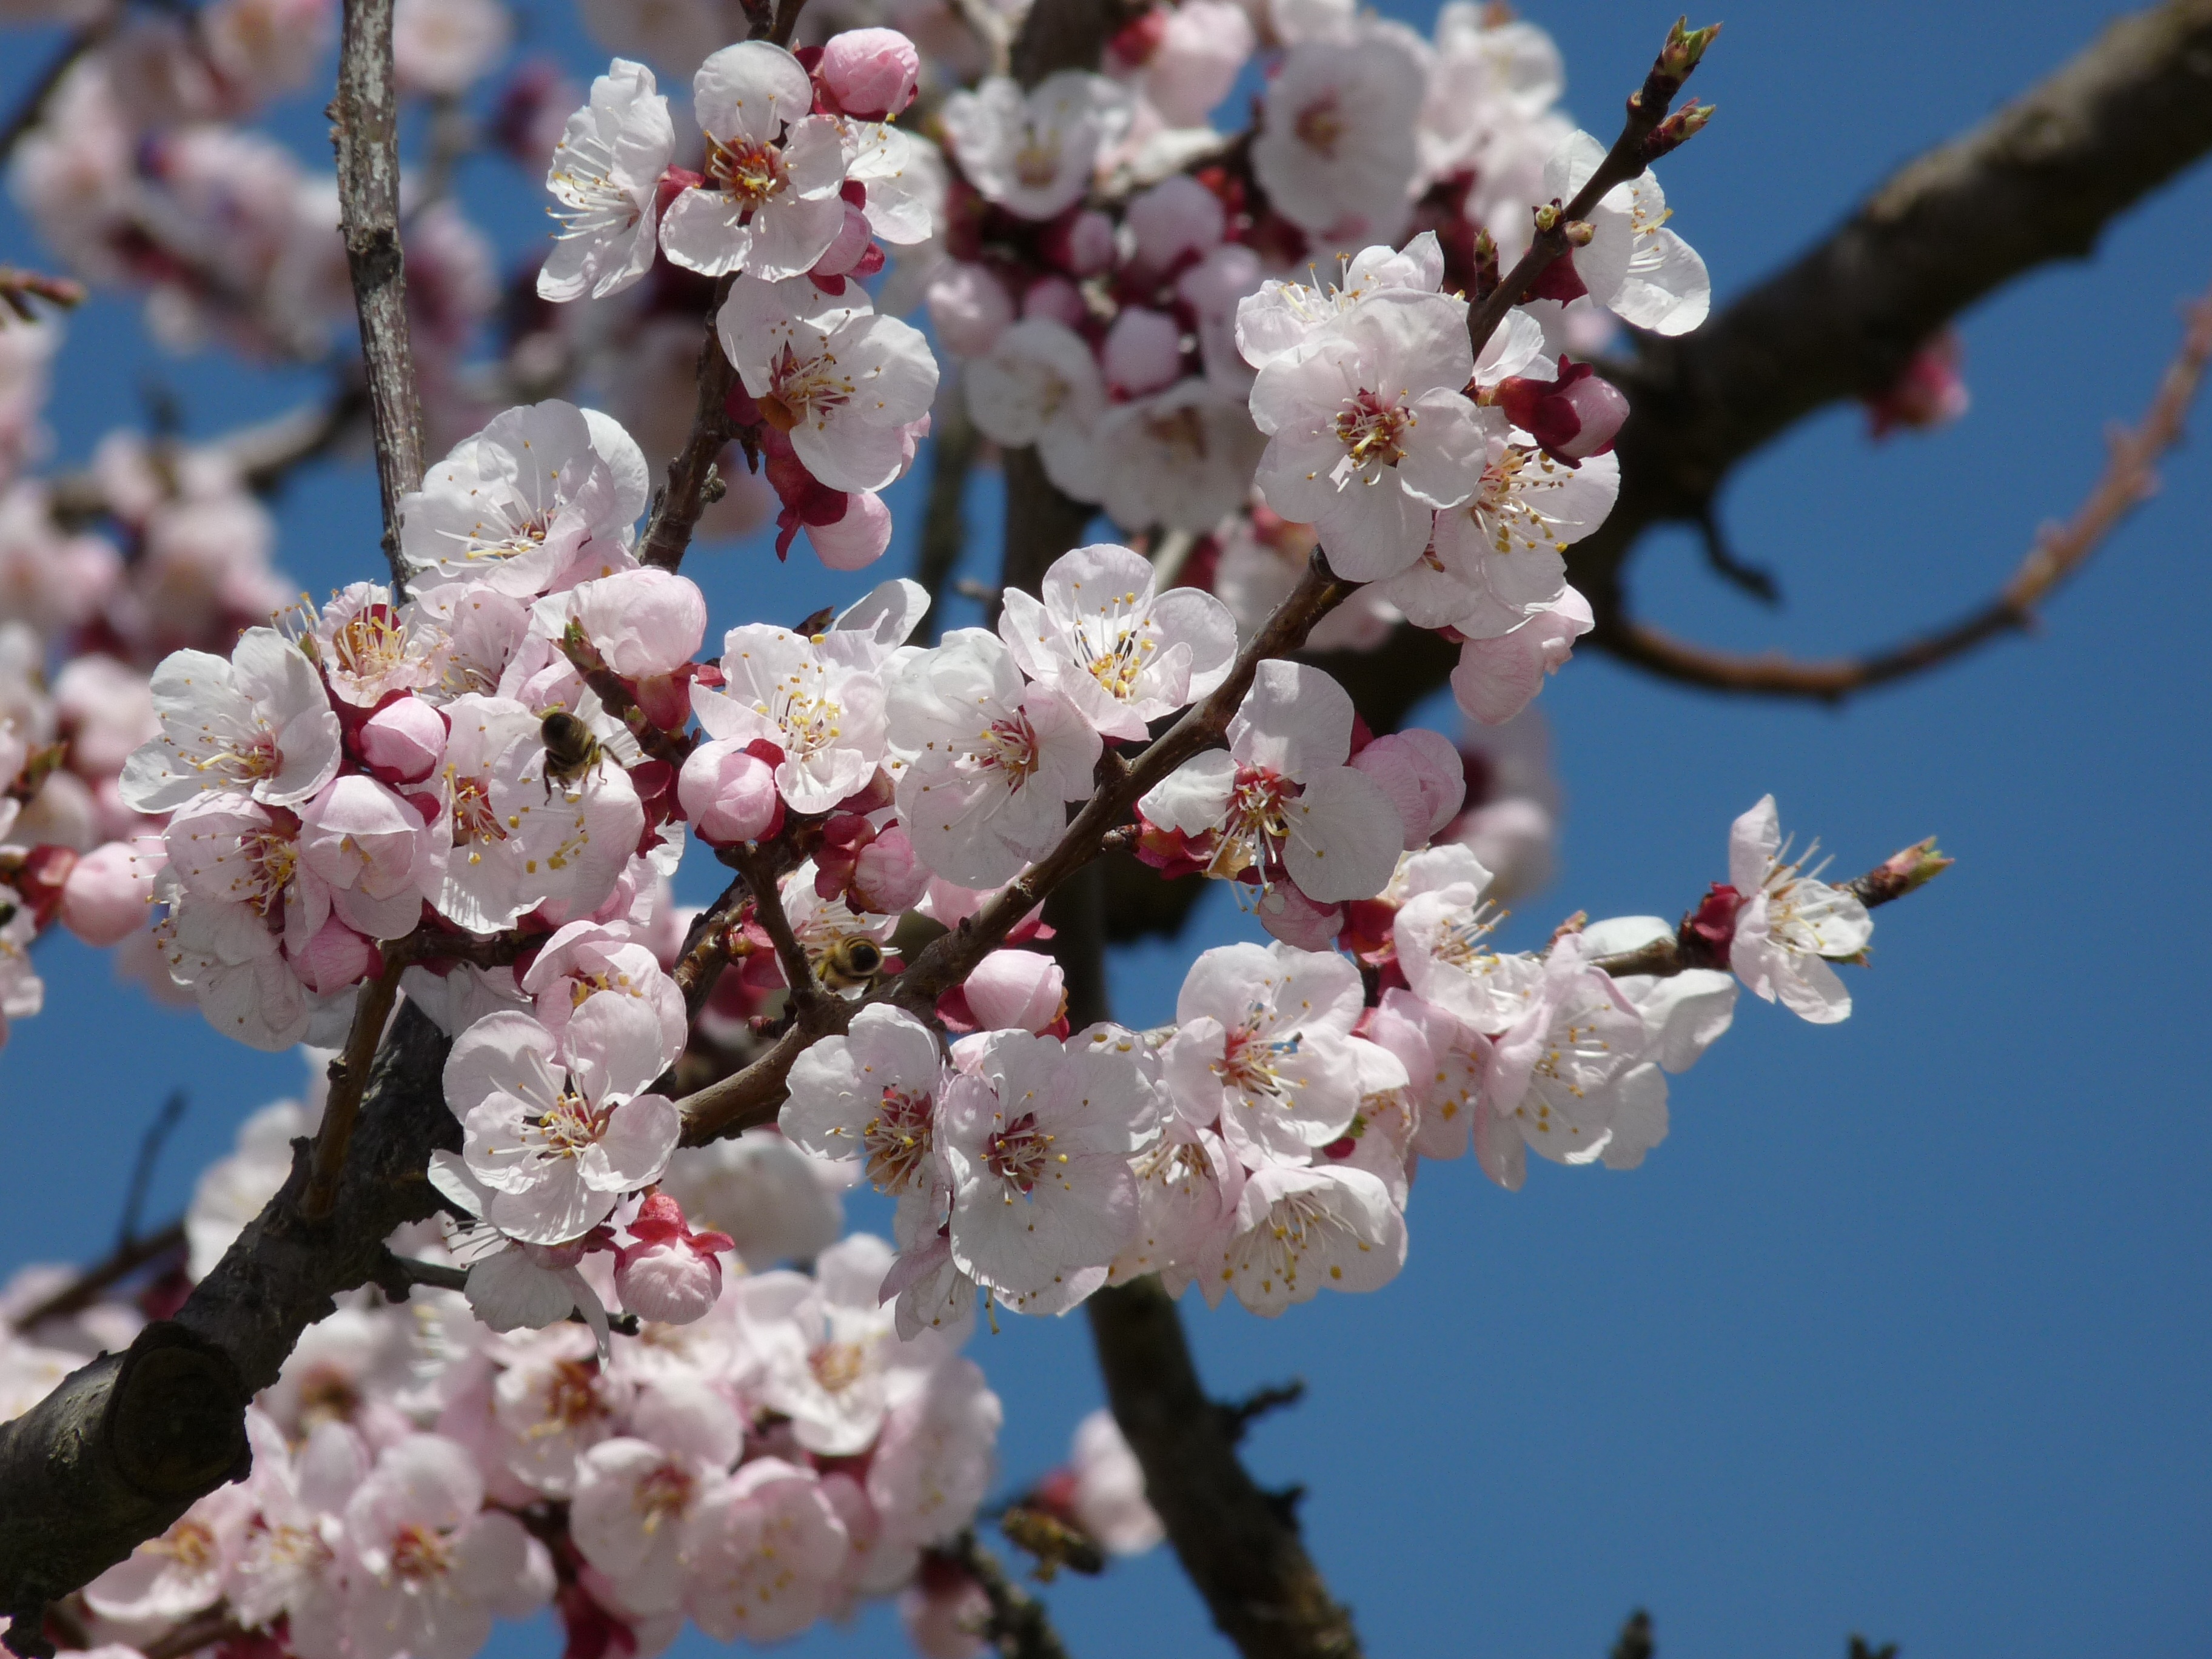
tree, branch, blossom, plant, white, flower, petal, bloom, food, spring, produce, flora, cherry blossom, fruit tree, cherry, macro photography, flowering plant, pink cherry blossom